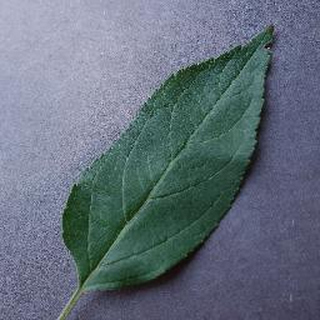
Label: healthy_apple